Mehri people

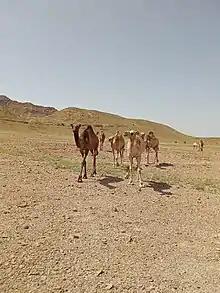
Mehri camels in Al Mahra

Throughout the Islamic conquest of North Africa, the Mehri army was granted lands in the newly occupied territories. Initially, they were given the area of Jabal Yashkur by the Islamic leadership. This region is located east of the city of Al-Askar. After the end of the Islamic conquest of Egypt in 641, the Muslim commander Amr ibn al-As founded the city of Fustat, which became the new capital of Egypt. The army was given additional land in the new capital, which later became known as Hayy Al-Mehri in Arabic, or the Mehri Quarter in English. This land was used by the Mehri forces as their headquarters. The Mehri tribe was named after this area because they were the sole landowners. Other Arab tribes that were part of the Islamic conquest of Egypt shared the lands, which is why their lands bear names not associated with tribes. The Mehri tribe also participated in Hayy Al-Raya in Fustat, along with other tribes closely linked to Muhammad. According to historical accounts, the Mehri forces used Hayy Al-Raya as a base and stable for their horses. Hayy Al-Mehri is located near Hayy Al-Raya, which was the absolute center of the new capital, Fustat.